Answer in natural language. How many Doorways are visible in the scene? Choose between the following options: 5, 6, 3, 1 or 4
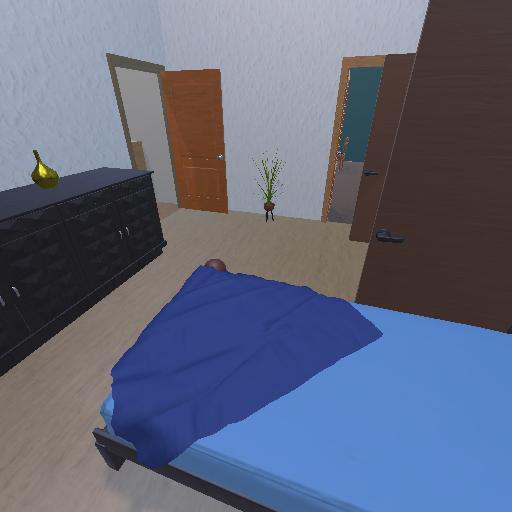
<answer>3</answer>